2006 Lagos building collapses

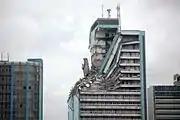
The Nigerian Industrial Development Bank building in 2007, the year after its partial collapse and the year before its implosion

On 22 March, the about two thirds of each of the top nine stories of the 21-story Nigerian Industrial Development Bank building in Lagos, Nigeria collapsed. A fire had gutted two stories in the building earlier that month. Heavy winds during a thunderstorm caused the building to cave in from the structural weakness after the fire. This building was located in the commercial centre of the city. The building sat vacant and in ruins for the next two years until it was ultimately imploded on 21 September 2008, making it the first building to be imploded in Nigeria. A parking lot now occupies the site.